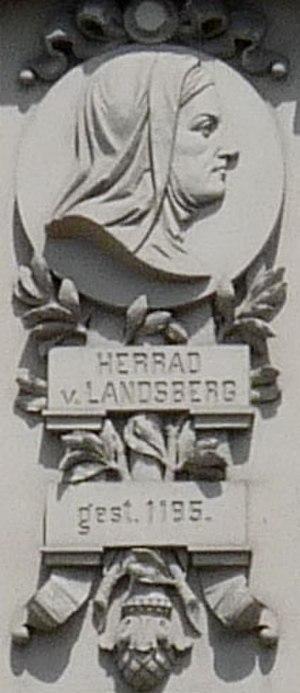
Effigie de Herrad von Landsberg (Bibliothèque nationale universitaire de Strasbourg)